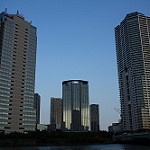
Label: buildings